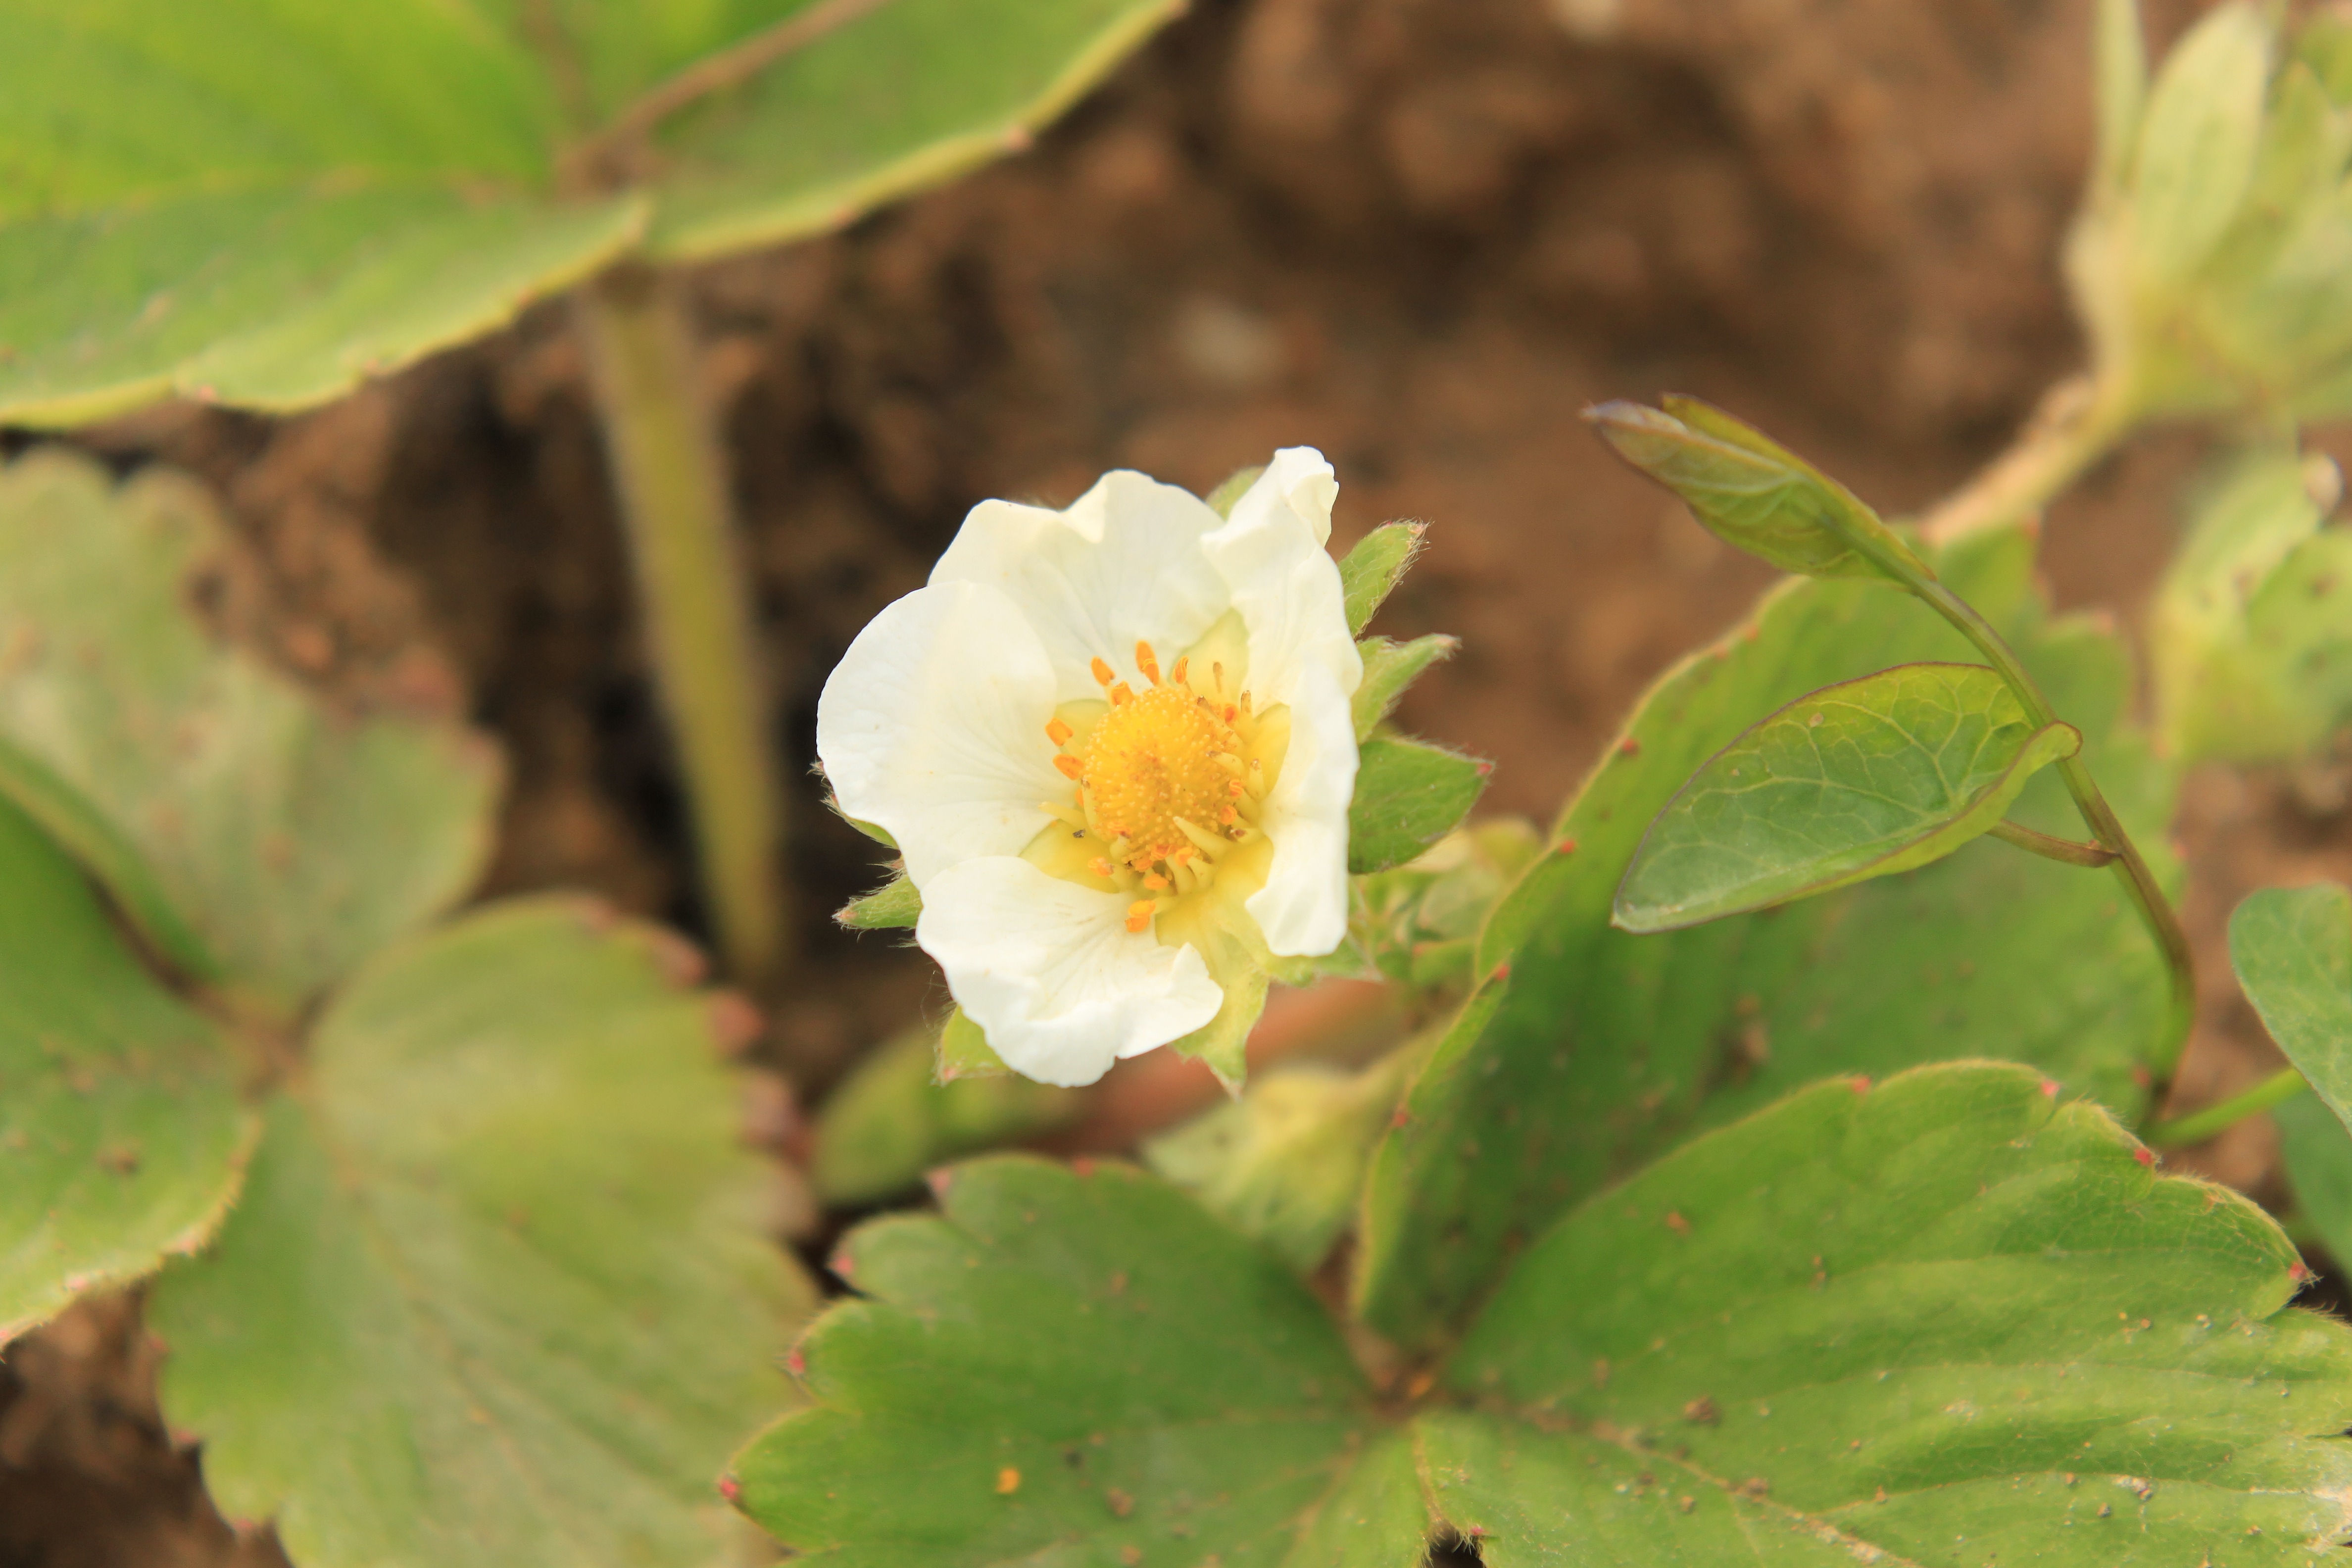
nature, blossom, plant, white, leaf, flower, food, spring, green, produce, botany, flora, strawberry, plants, wildflower, flowers, close up, shrub, macro photography, flowering plant, land plant